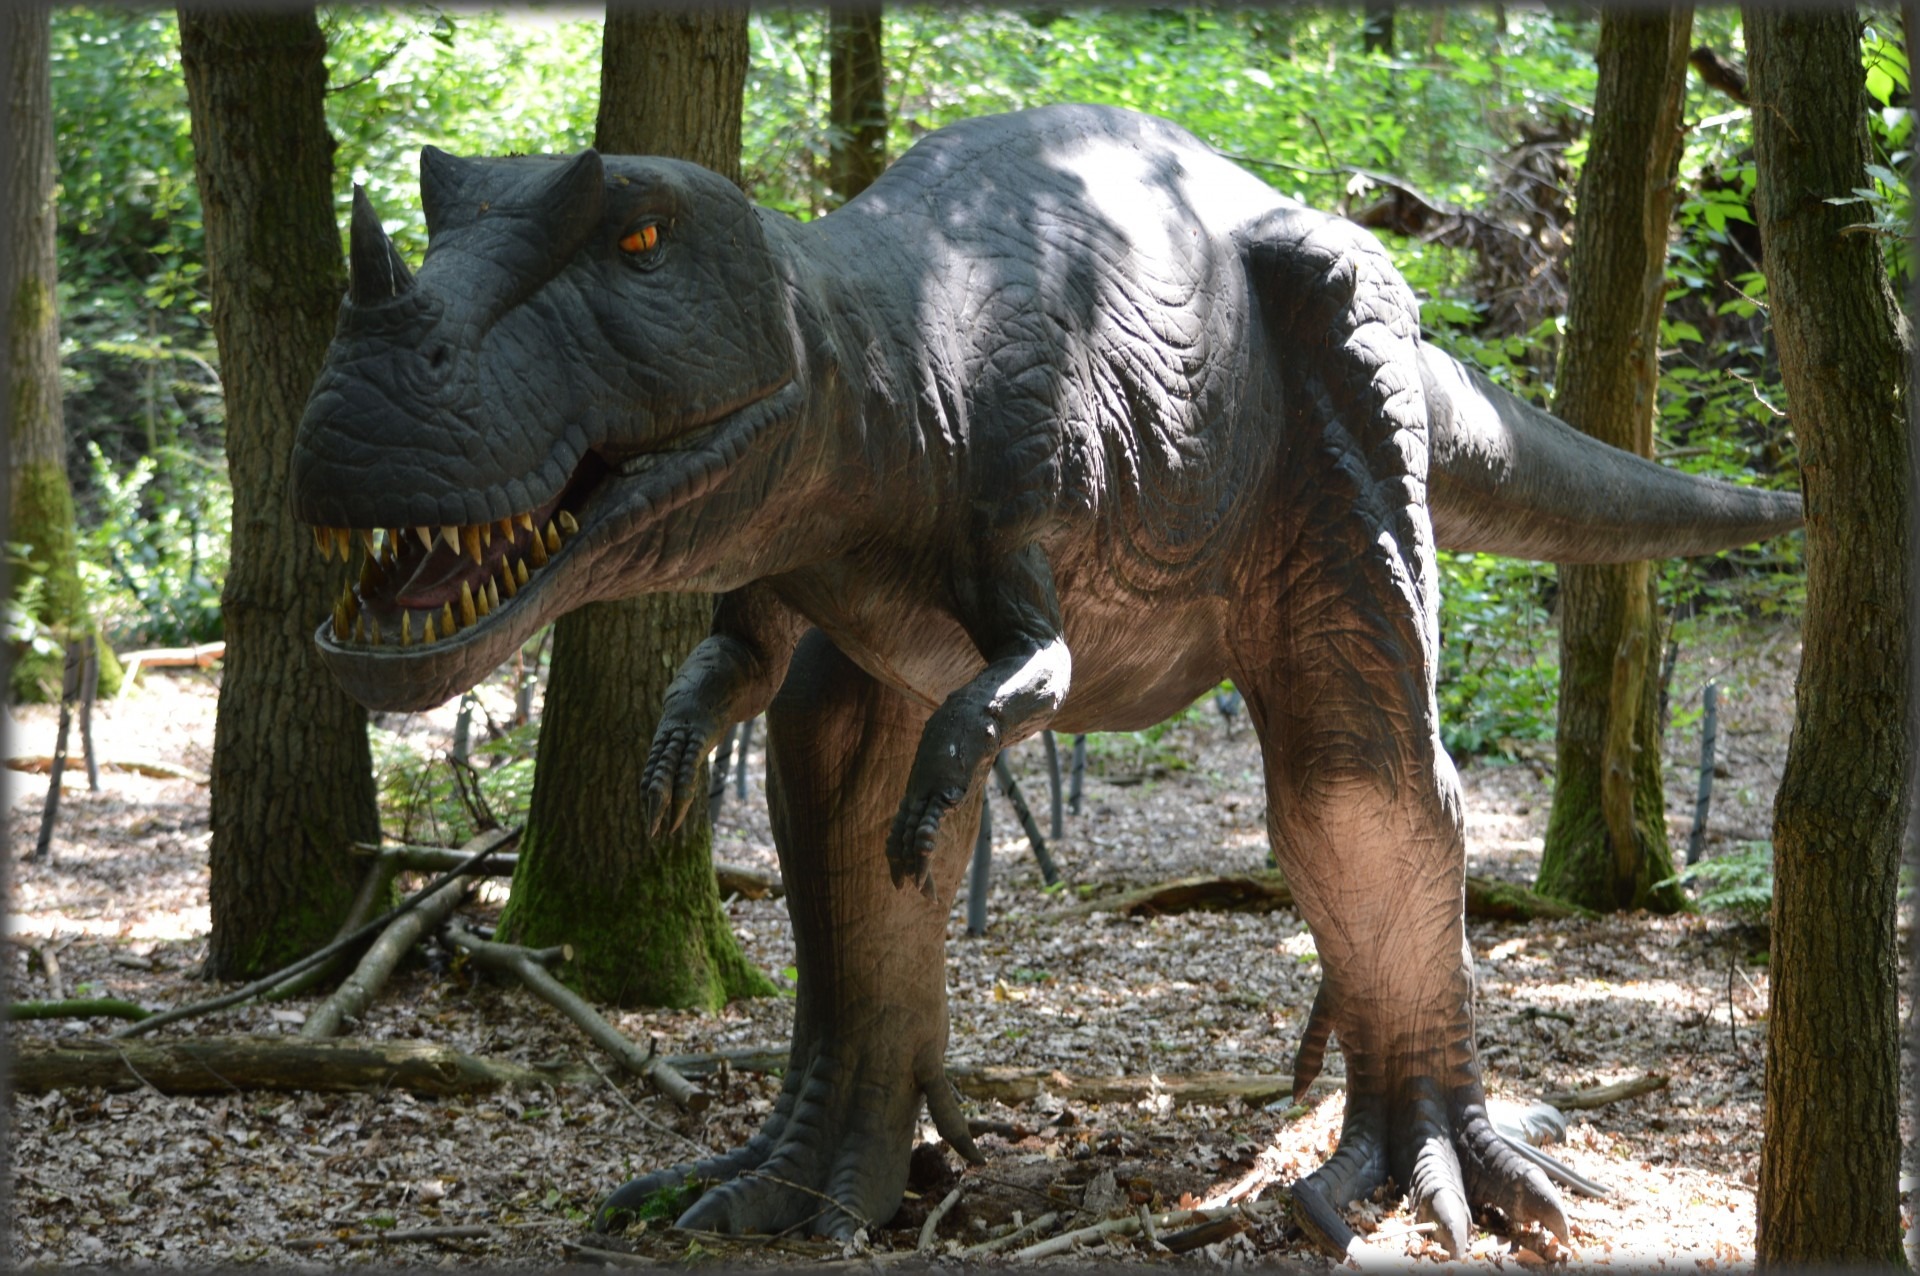
animal, fauna, animals, extinction, dinosaur, extinct, prehistoric, tyrannosaurus, herbivores, predators, dinosaurs, amersfoort